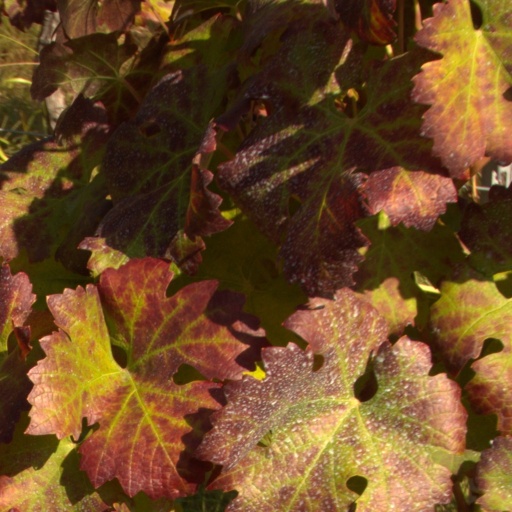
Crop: grape